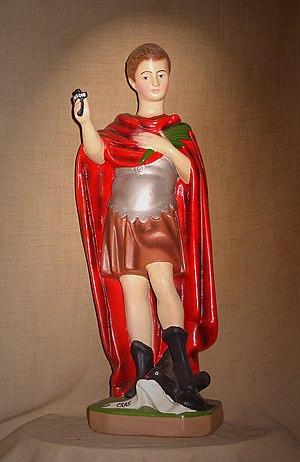
Cette page recense des représentations de saint Expédit.